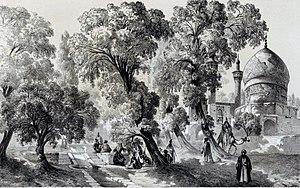
Mosquée de Châh-Sultan-Hussein, Ispahan